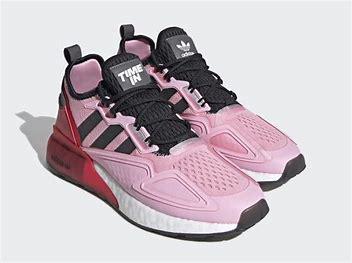
Brand: Adidas
Model: ZX 2K Boost